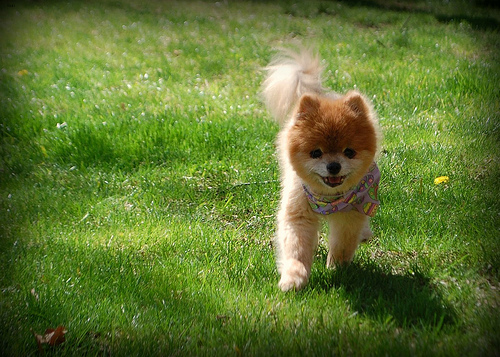
Animal: dog
Breed: pomeranian